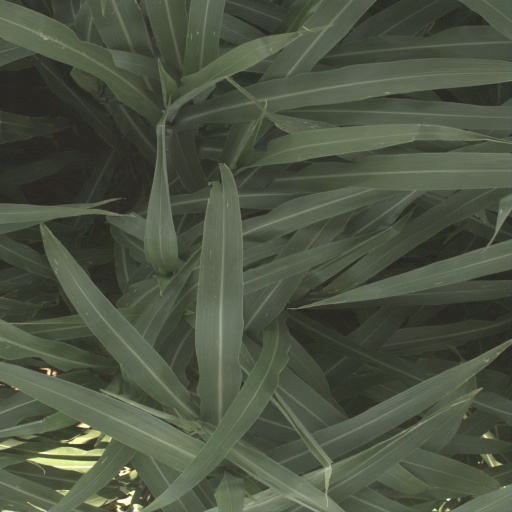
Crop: sorghum